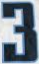
Number: 3